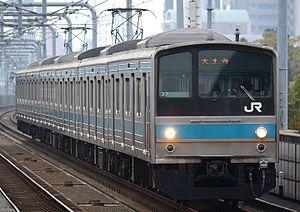
La ligne Hanwa est une ligne ferroviaire du réseau West Japan Railway Company au Japon. Elle relie la gare de Tennōji à Osaka à celle de Wakayama. C'est une ligne avec un fort trafic de trains de banlieue desservant le sud d'Osaka, mais également avec des services rapides vers l'aéroport du Kansai via la ligne Kansai Airport ou vers la péninsule de Kii.